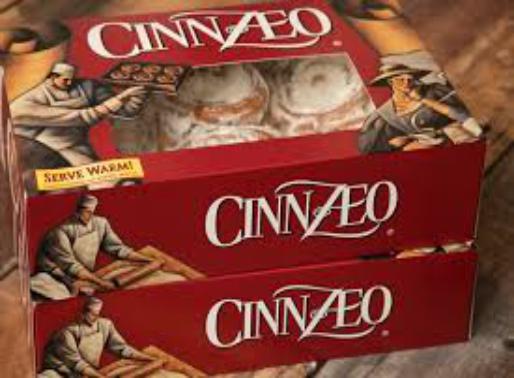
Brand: Cinnzeo
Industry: Food